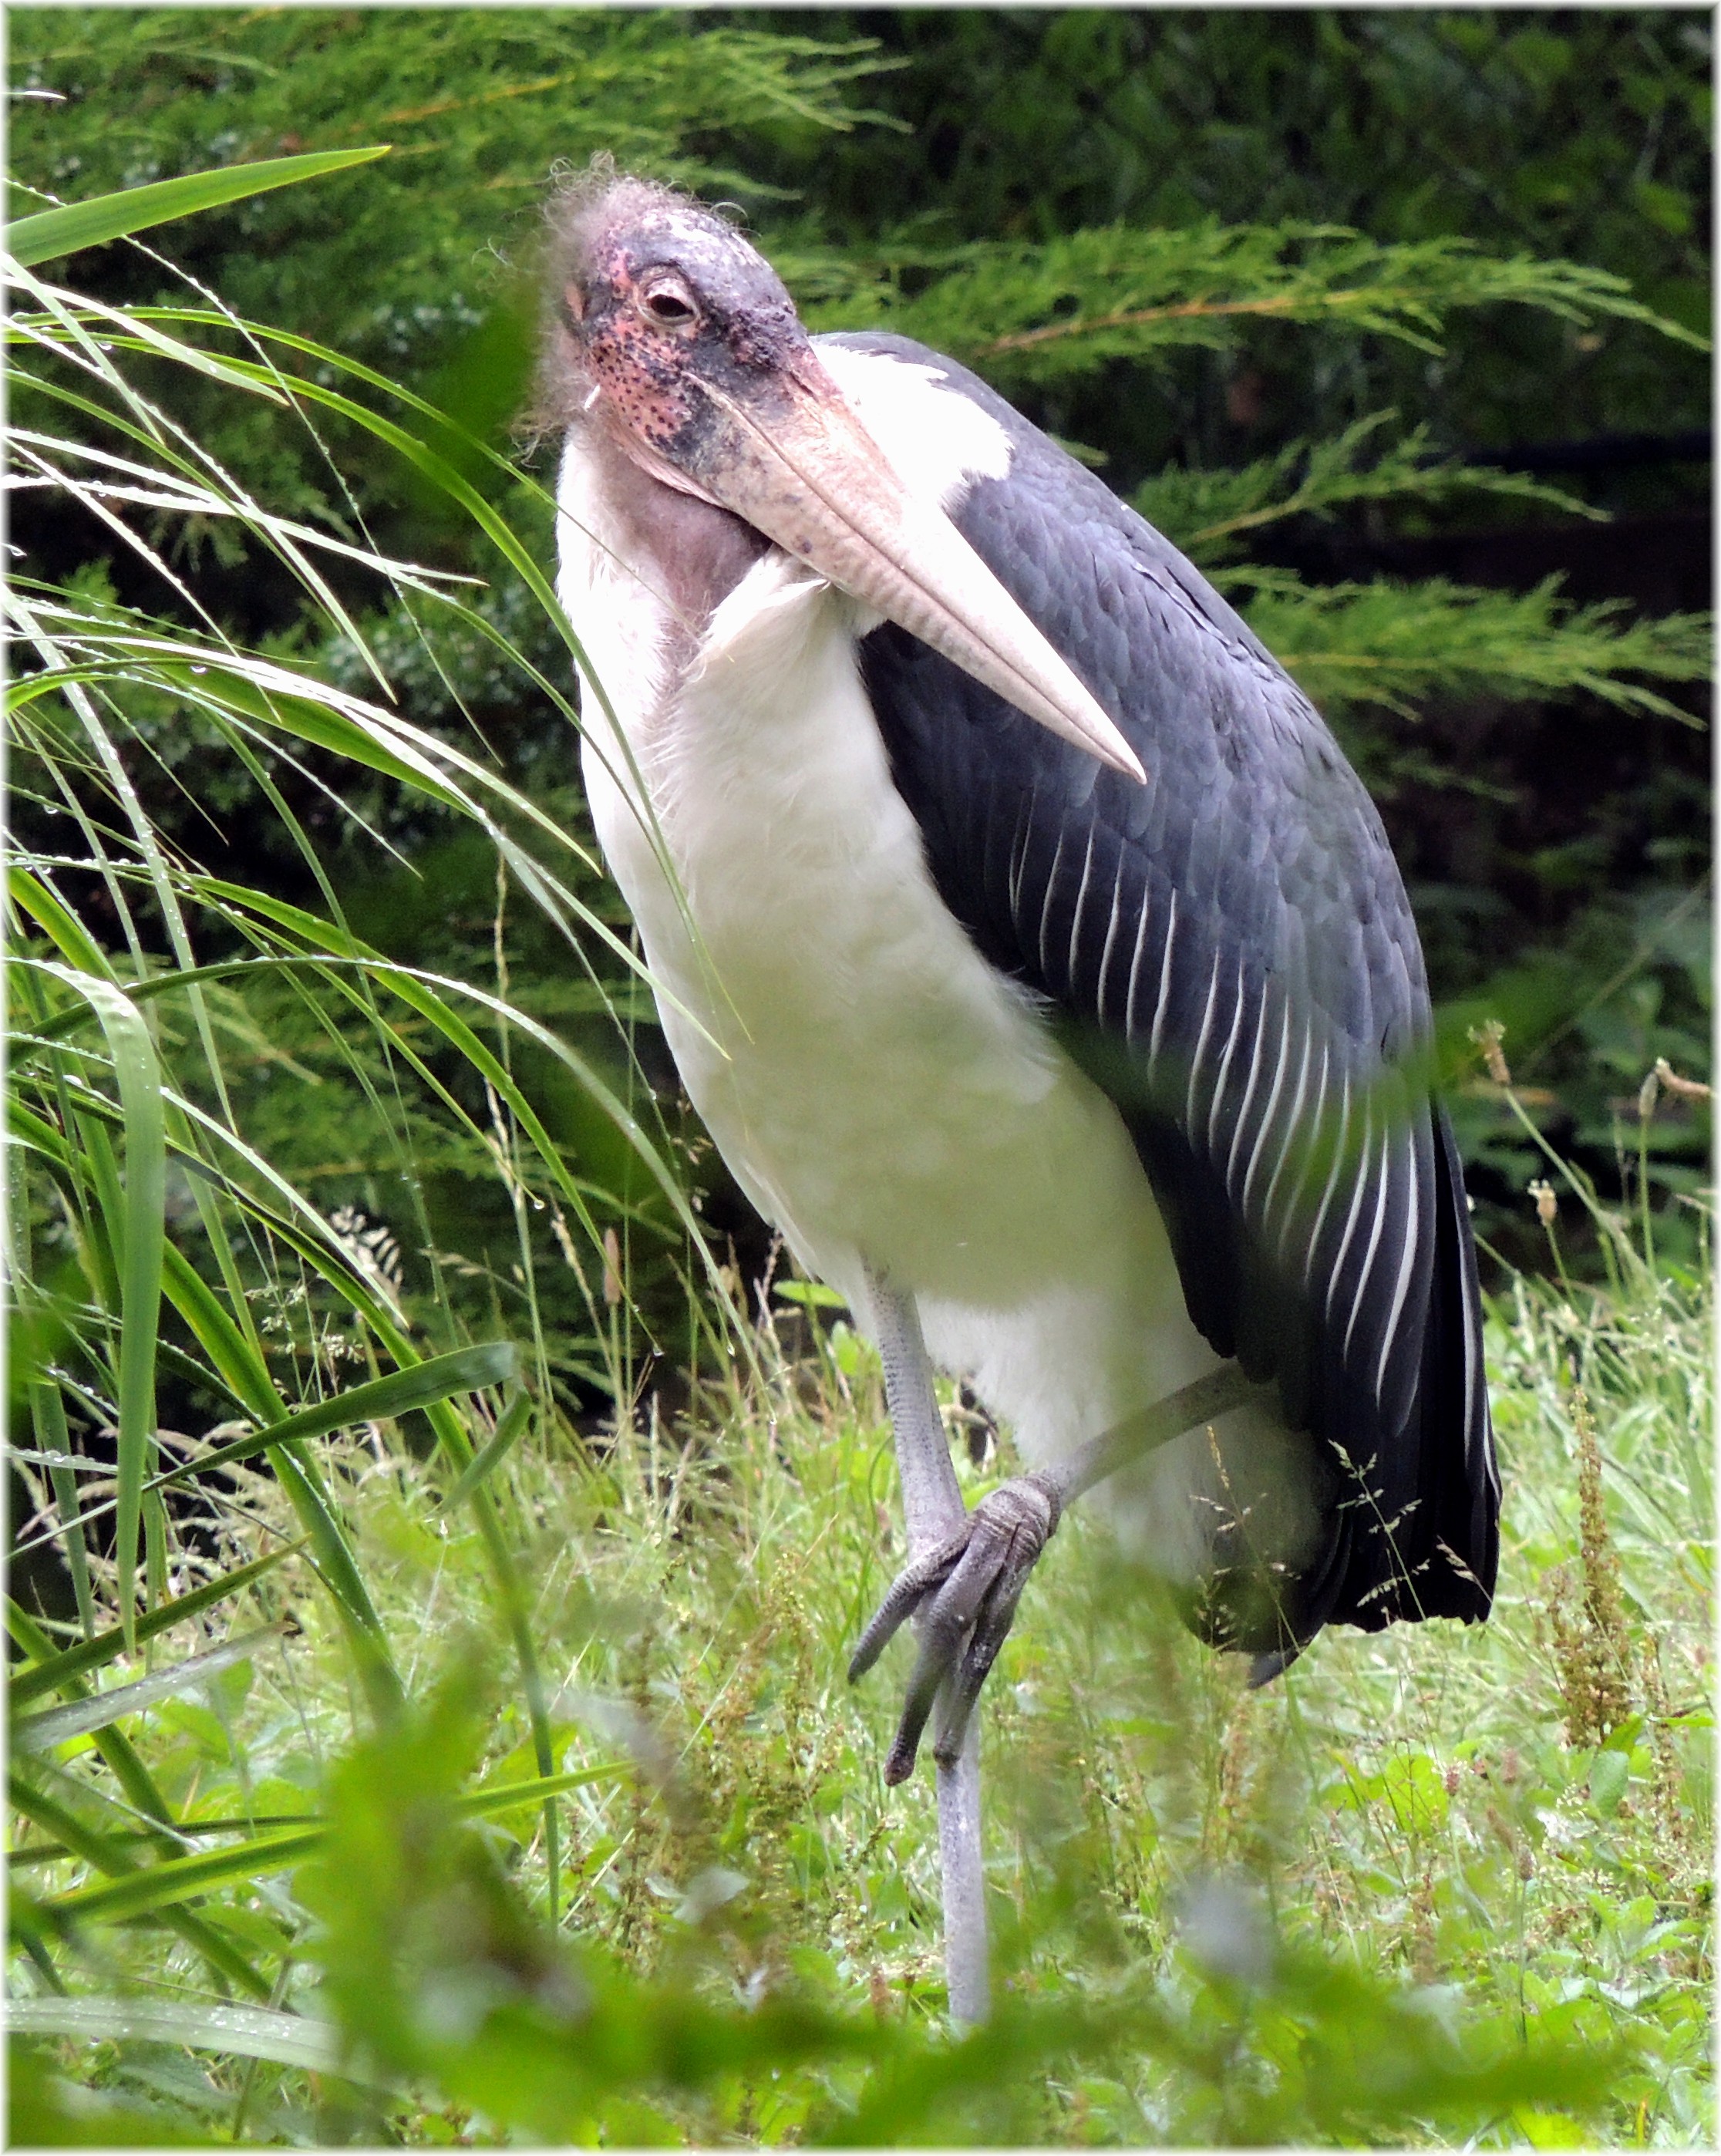
bird, wing, wildlife, beak, fauna, stork, vertebrate, heron, ibis, pelecaniformes, ciconiiformes, marabou stork